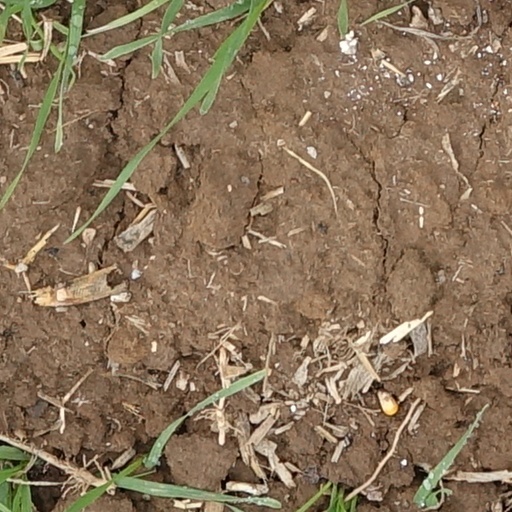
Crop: wheat